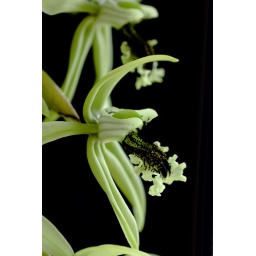
I had to go back to the plant to see if the green color is true.Yes it was! Try it in original size!